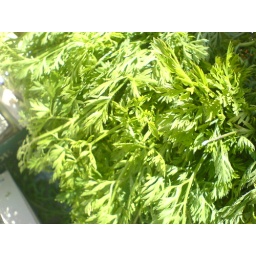
Taken on a trip around notting hill gate and portabello market - july 2006 london